Mark Webber (racing driver)

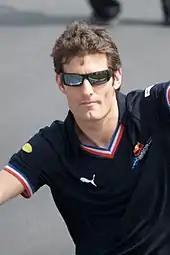
Webber at the 2008 Canadian Grand Prix

Webber remained at Red Bull for the season and was again joined by Coulthard, driving a more reliable RB4 car equipped with a new reliable gearbox and a heavier front. Webber frequently qualified well and scored points at nine of the season's 18 rounds. He occasionally outperformed drivers with better machinery and he scored points in six of the first eight races, which included a season-high fourth at the . He qualified a season-high second for the but finished tenth in the wet-weather race. Thereafter, Webber's performance for the remainder of the season diminished mainly because Red Bull opted to sacrifice speed so it could focus on constructing a new car to comply with the regulation changes being applied for the championship. He scored points three more times in the final nine races for 21 points and 11th in the Drivers' Championship.